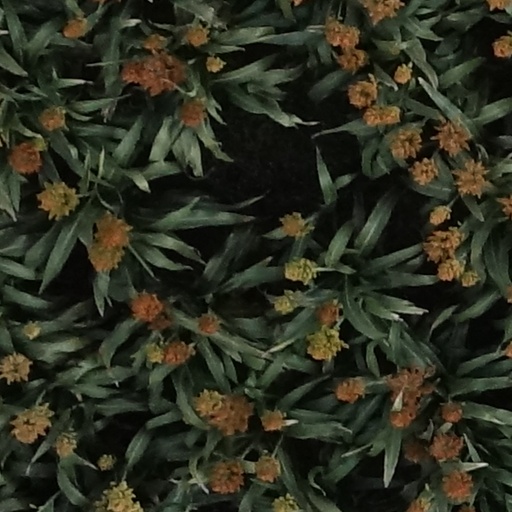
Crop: sorghum